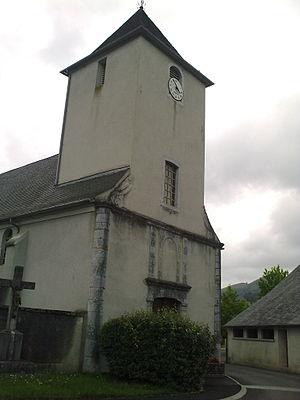
Église de Ance
Ance est une ancienne commune française, située dans le département des Pyrénées-Atlantiques en région Nouvelle-Aquitaine. Le 1ᵉʳ janvier 2017, elle est avec Féas l'une des deux communes déléguées de la commune nouvelle Ance Féas.